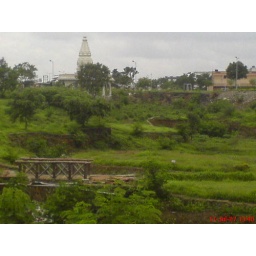
bridge over lake